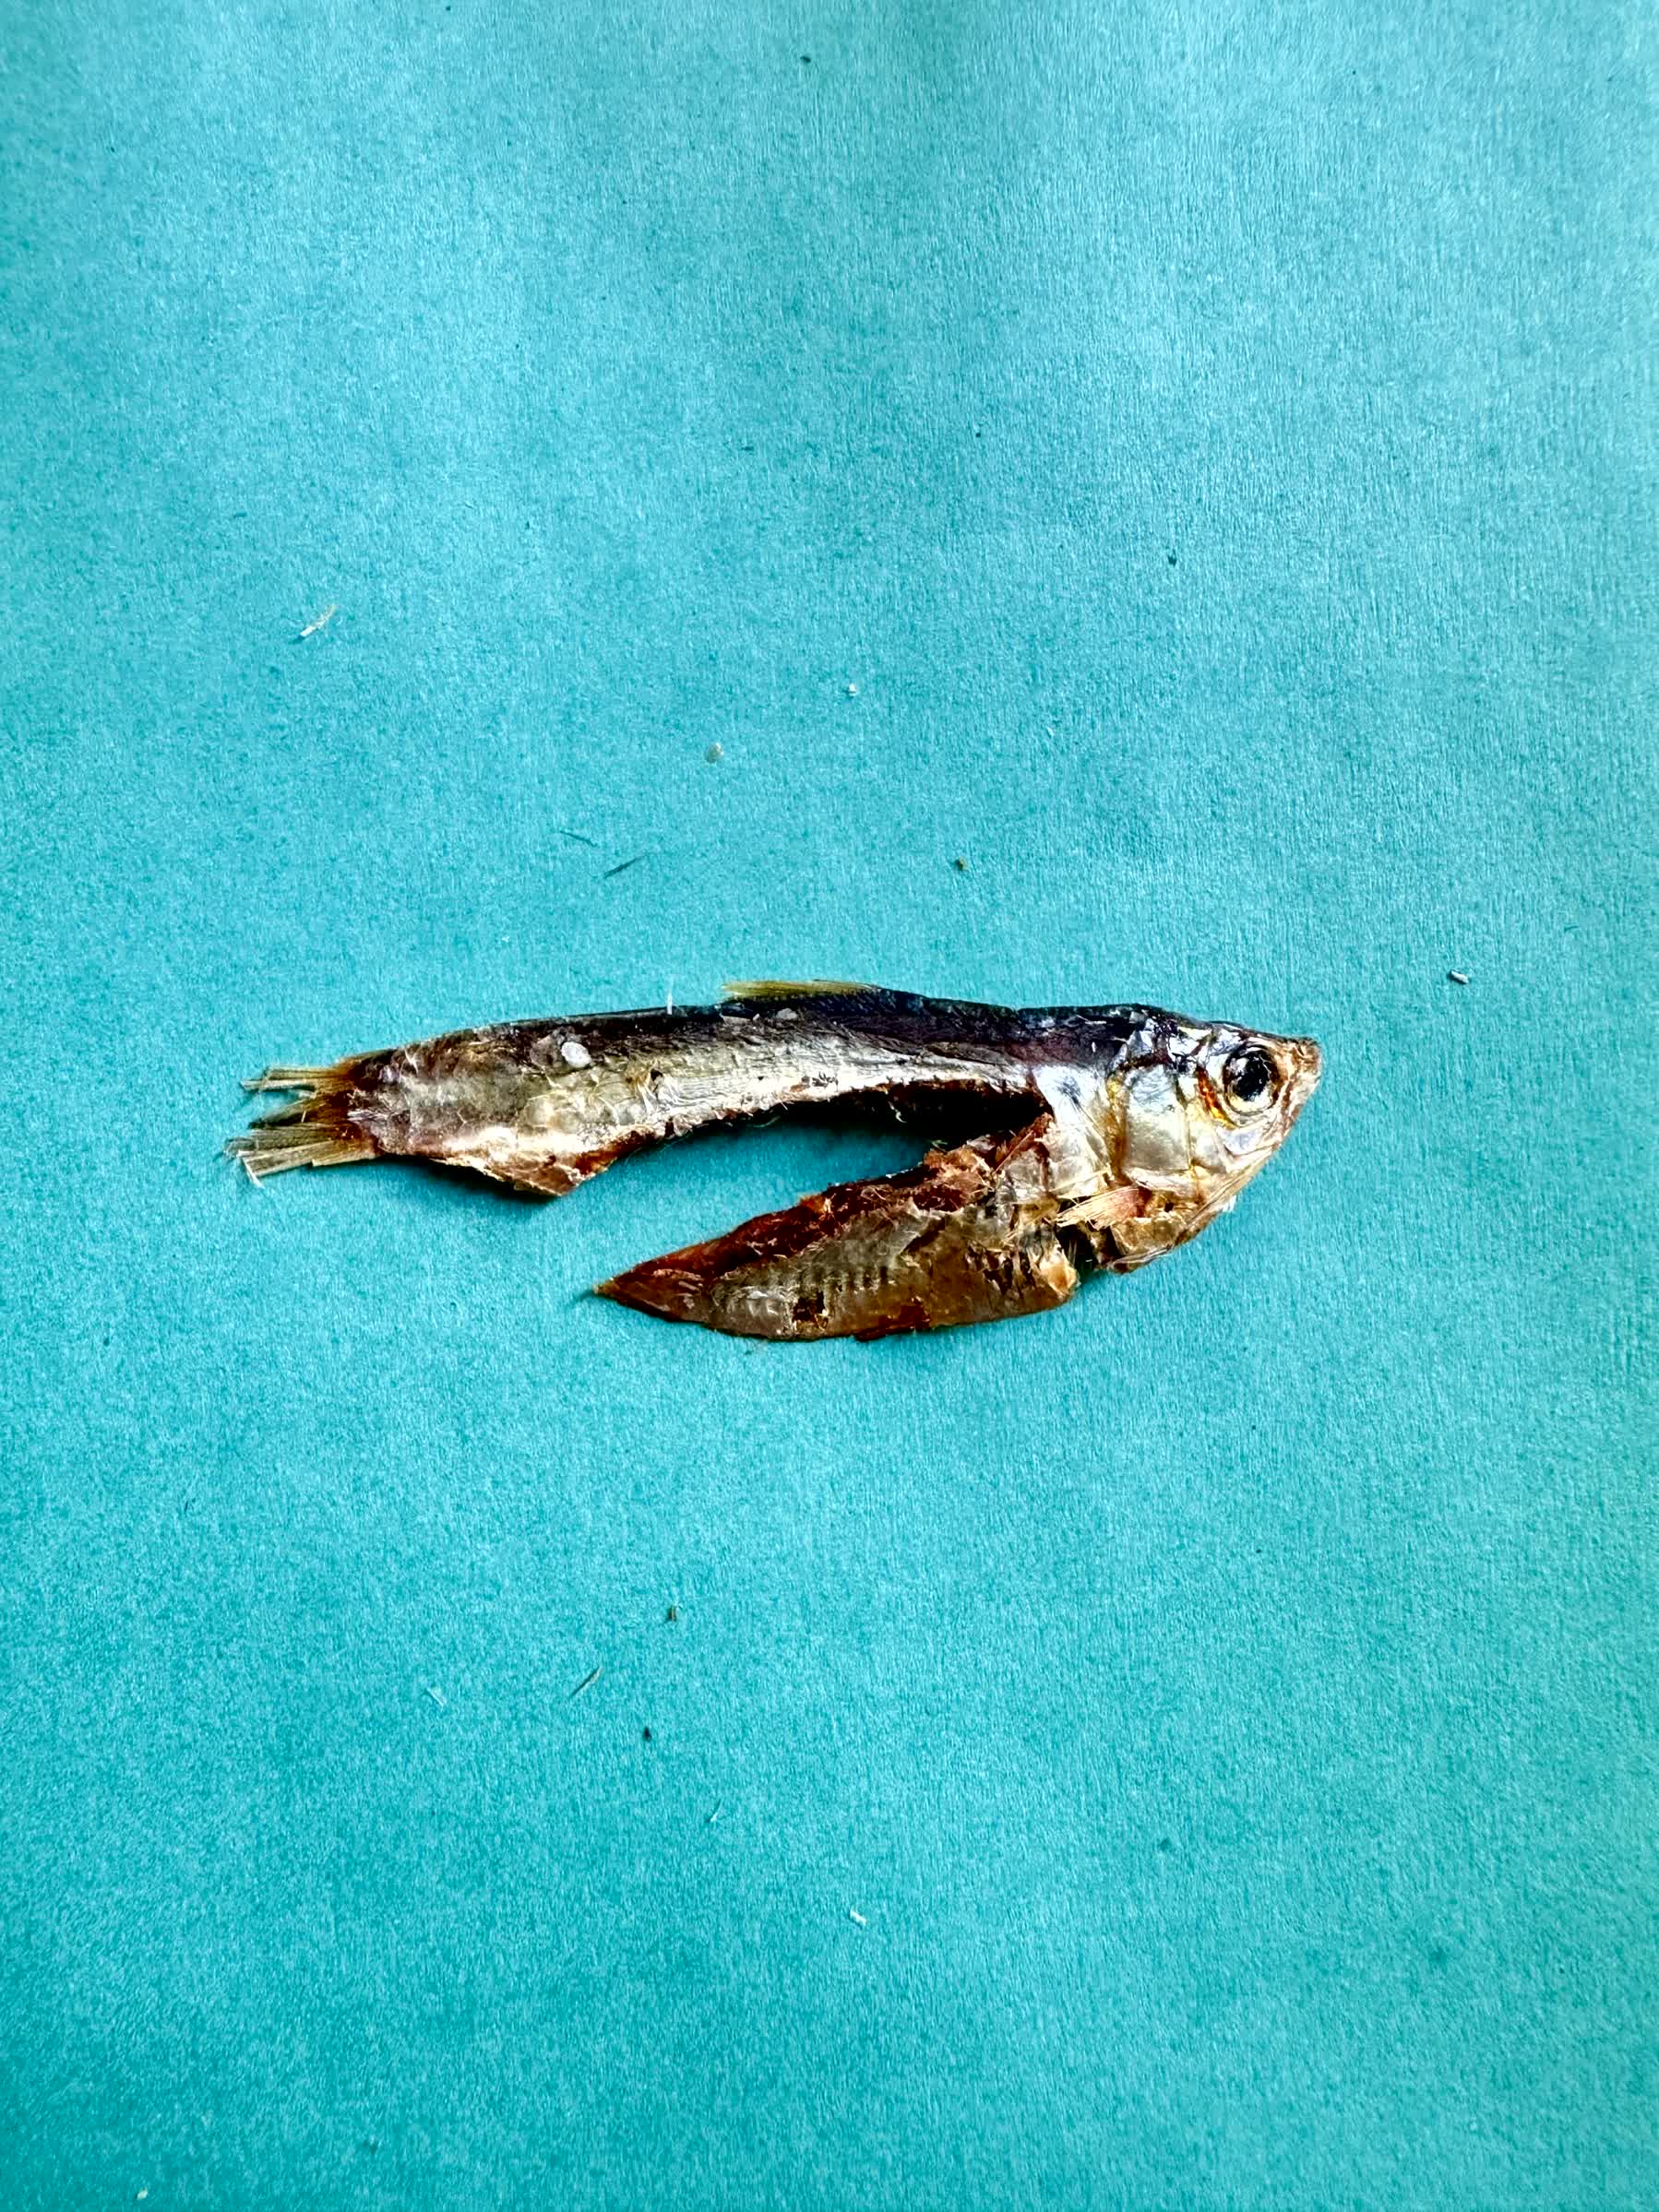
Species: Chapila